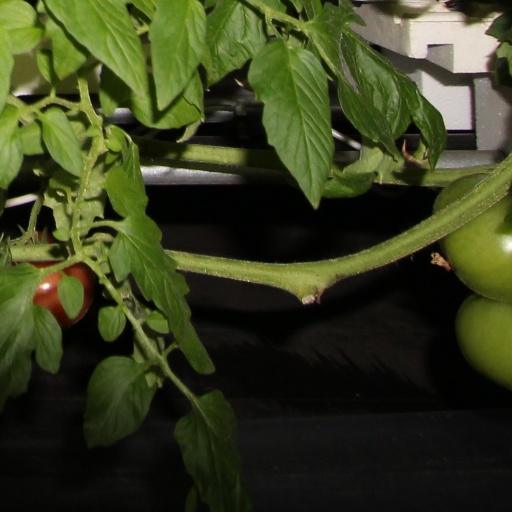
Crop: tomato